Culvert

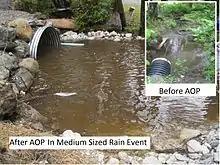
Aquatic organism passage compatible culvert replacement in Franklin, Vermont, just upstream from Lake Carmi

Safe and stable stream crossings can accommodate wildlife and protect stream health, while reducing expensive erosion and structural damage. Undersized and poorly placed culverts can cause problems for water quality and aquatic organisms. Poorly designed culverts can degrade water quality via scour and erosion, as well as restrict the movement of aquatic organisms between upstream and downstream habitat. Fish are a common victim in the loss of habitat due to poorly designed crossing structures.